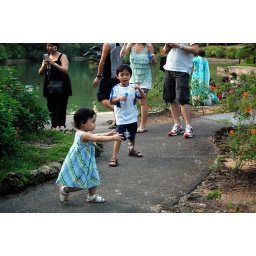
Spotted this cute little baby girl chasing after the bubbles blown by her brother. At the Singapore Botanic Gardens.